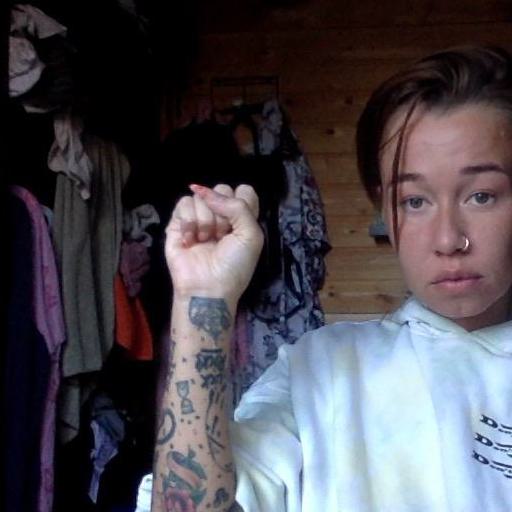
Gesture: fist